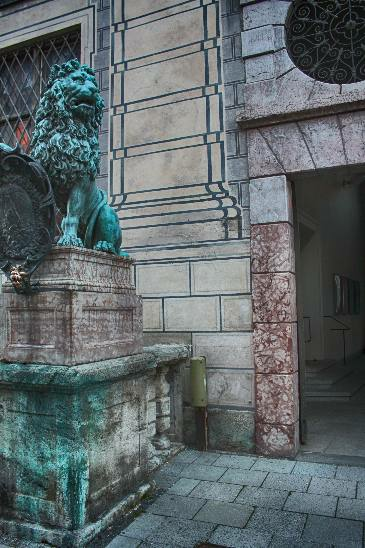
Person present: No